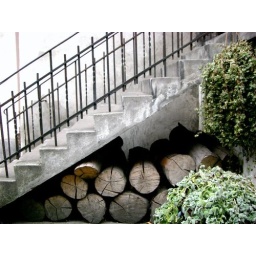
The stairs the little girl in the red coat hides behind, in &amp;quot; Schindler's list &amp;quot;